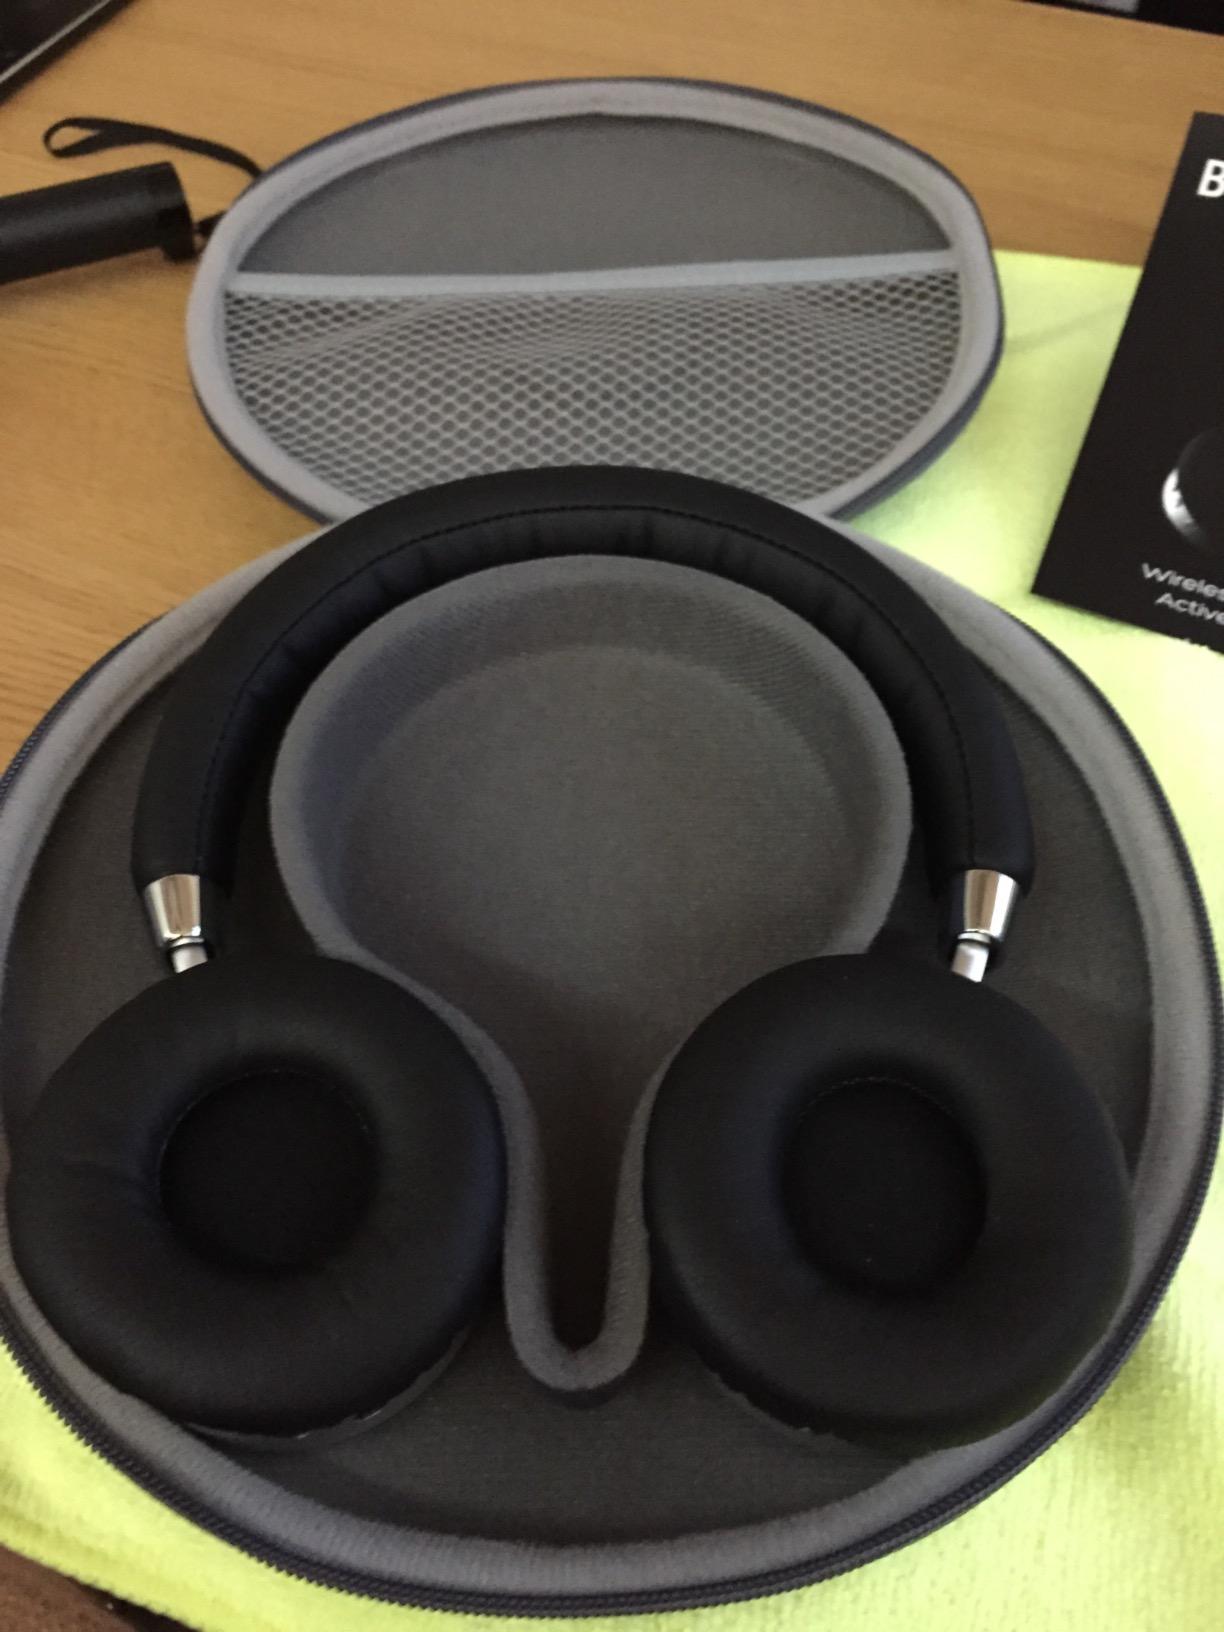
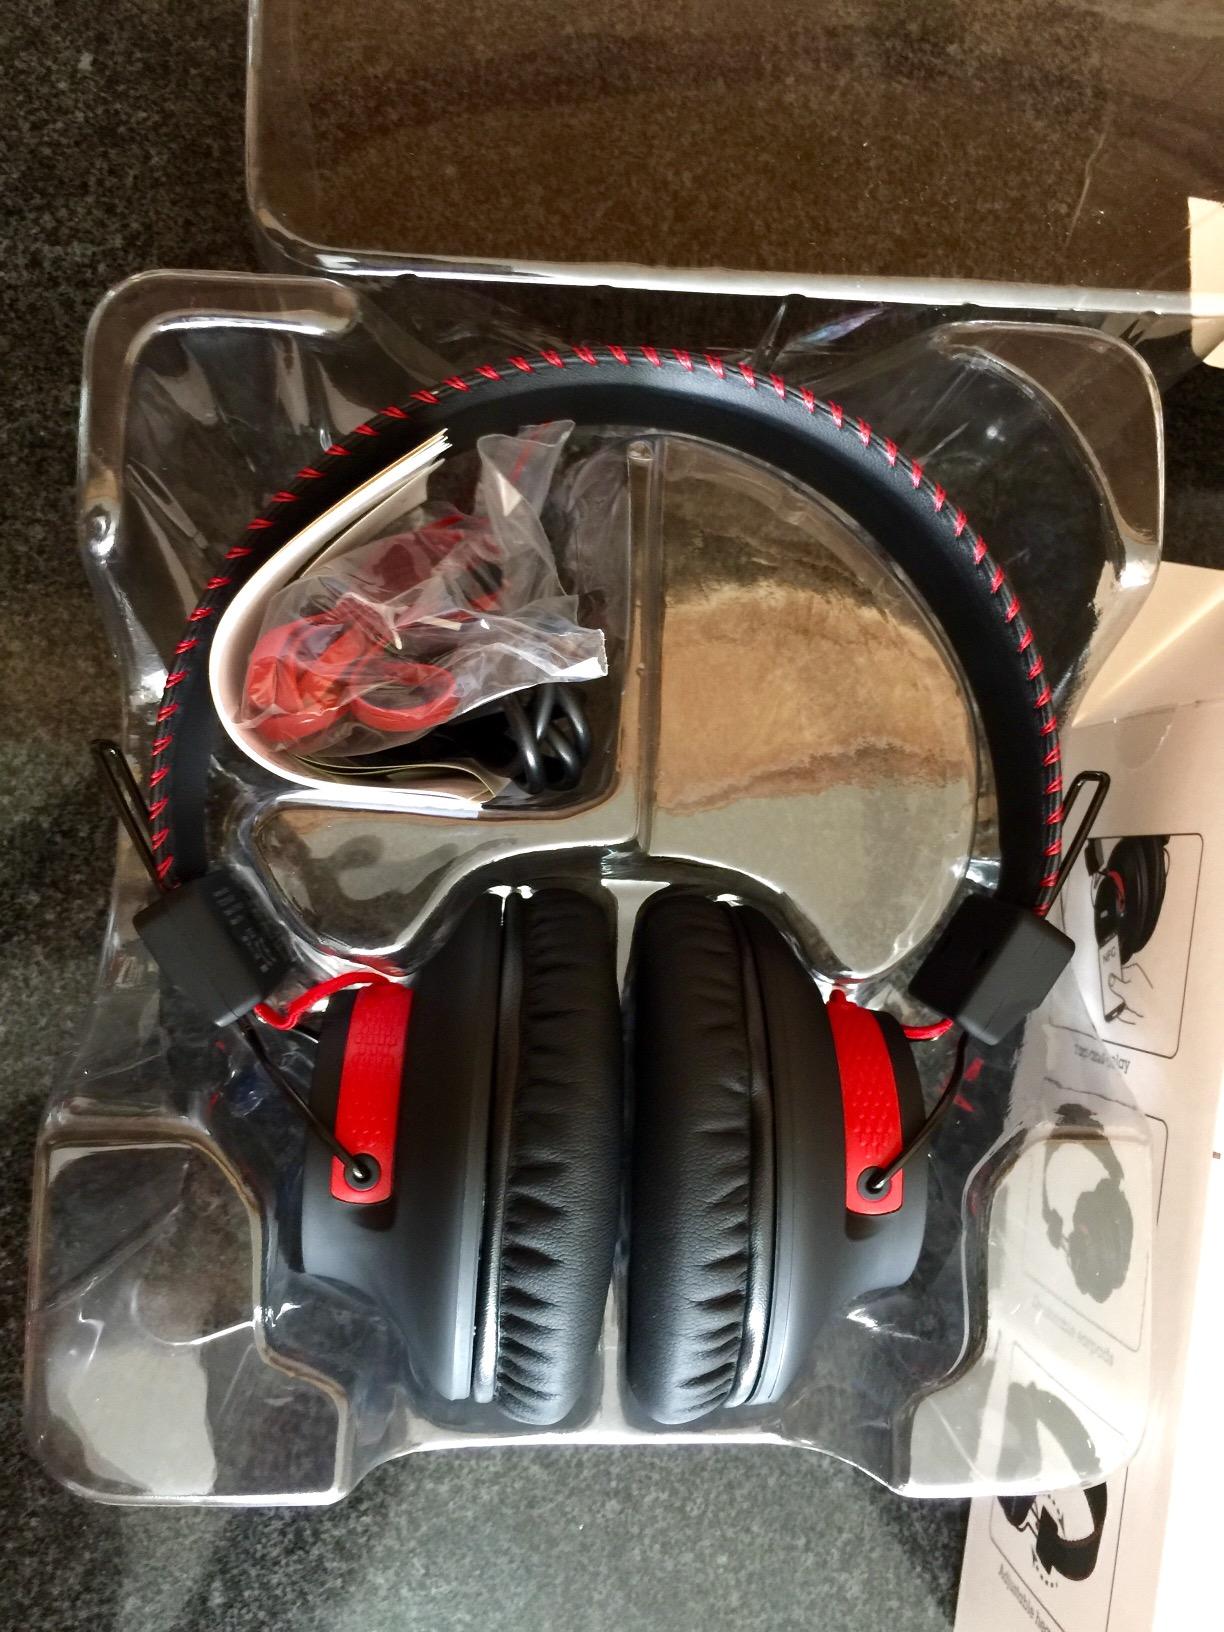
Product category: headphones
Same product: no